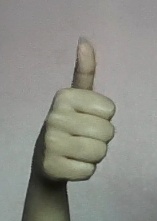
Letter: aleff